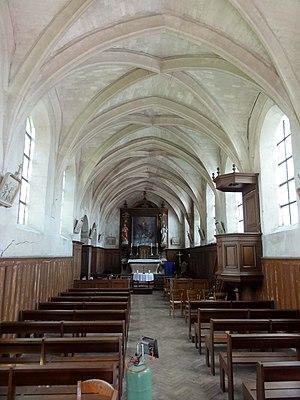
L'église Saint-Martin est une église catholique paroissiale située à Ognon, dans le département de l'Oise, en France. C'est un petit édifice sans caractère, qui se compose d'un vaisseau unique terminé en 1639, et d'une chapelle latérale du XVIᵉ siècle. Seul le portail occidental et les pierres tombales à l'intérieur retiennent l'attention. Sinon, le nombre de sept voûtes d'ogives paraît inhabituel par rapport à la longueur modeste du vaisseau, ainsi que le style gothique flamboyant du voûtement, presque un siècle après l'arrivée de la Renaissance dans la région. Pour son cadre pittoresque, la place de l'Église est inscrit au titre des sites en 1944, ainsi que l'église elle-même. L'église est également inscrite au titre des monuments historiques par arrêté du 20 février 1970. Elle dépend aujourd'hui de la paroisse Saint-Rieul de Senlis, et les messes dominicales y sont célébrées environ tous les trois mois, le dimanche à 9 h 30.